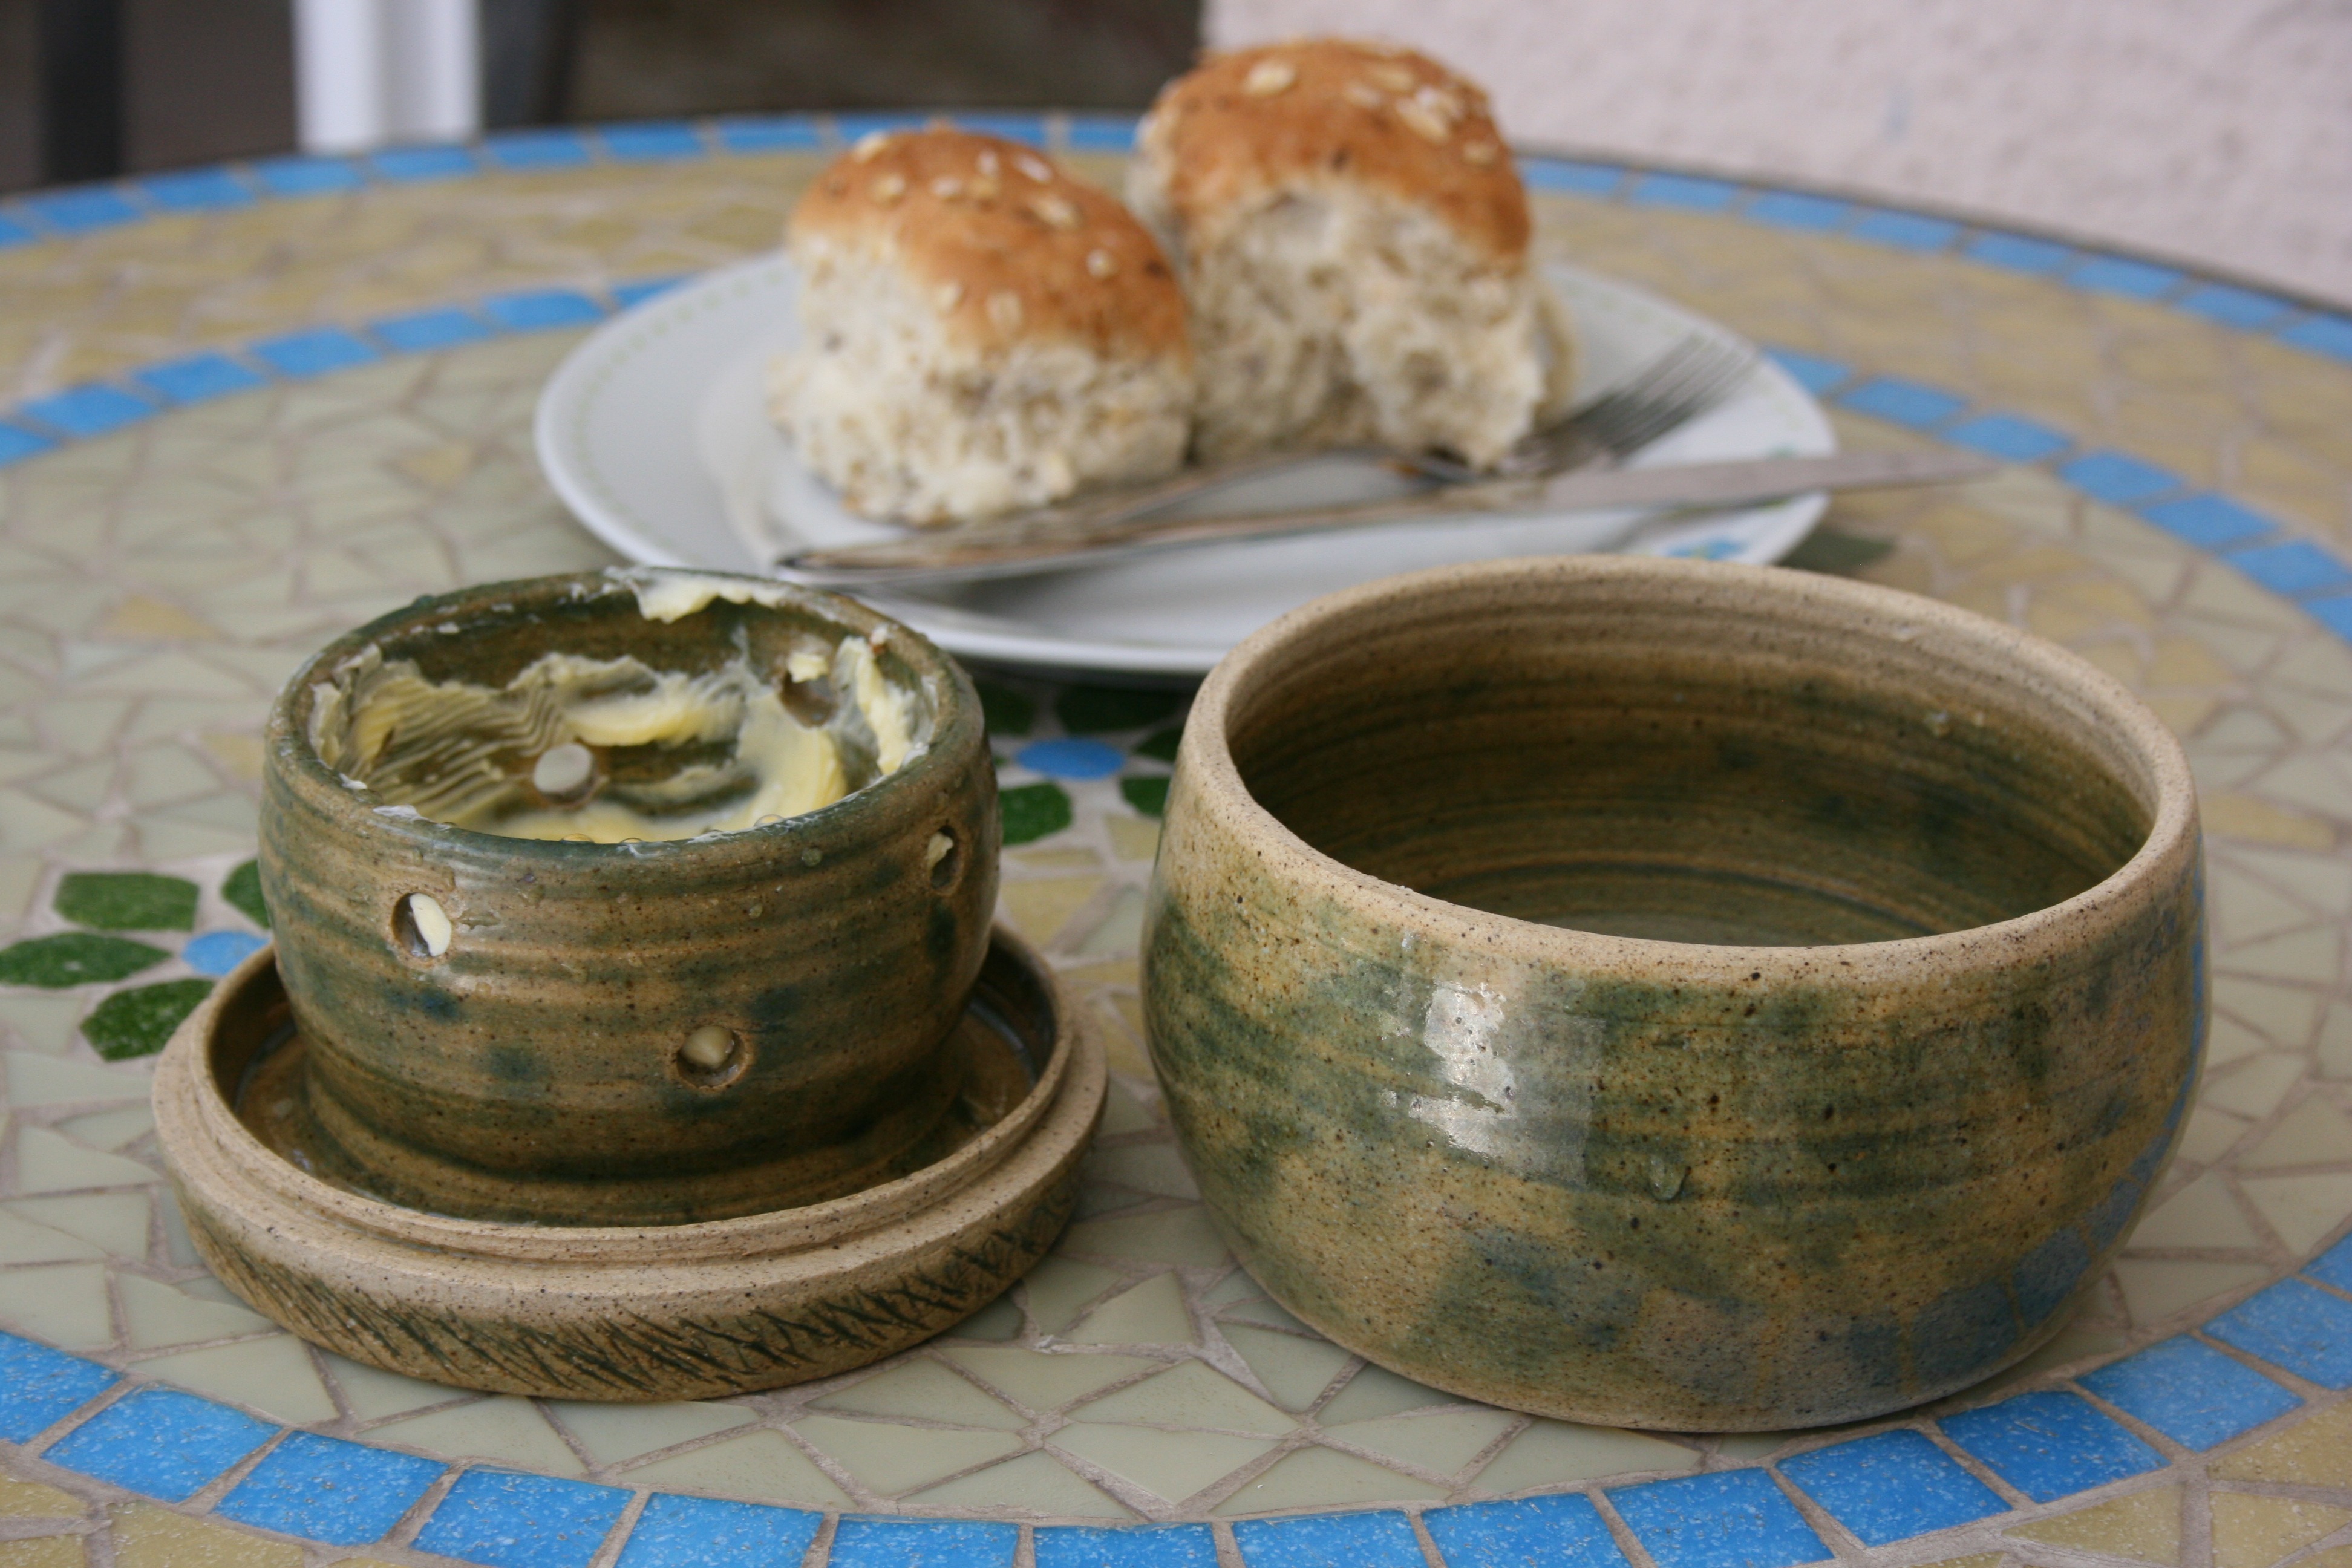
dish, meal, food, breakfast, cuisine, bread, butter, asian food, art, diet, chinese food, ceramic pot